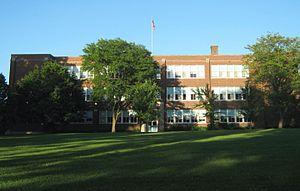
La ville américaine de Maquoketa est le siège du comté de Jackson, dans l’État de l’Iowa. Elle comptait 6 112 habitants lors du recensement de 2000.